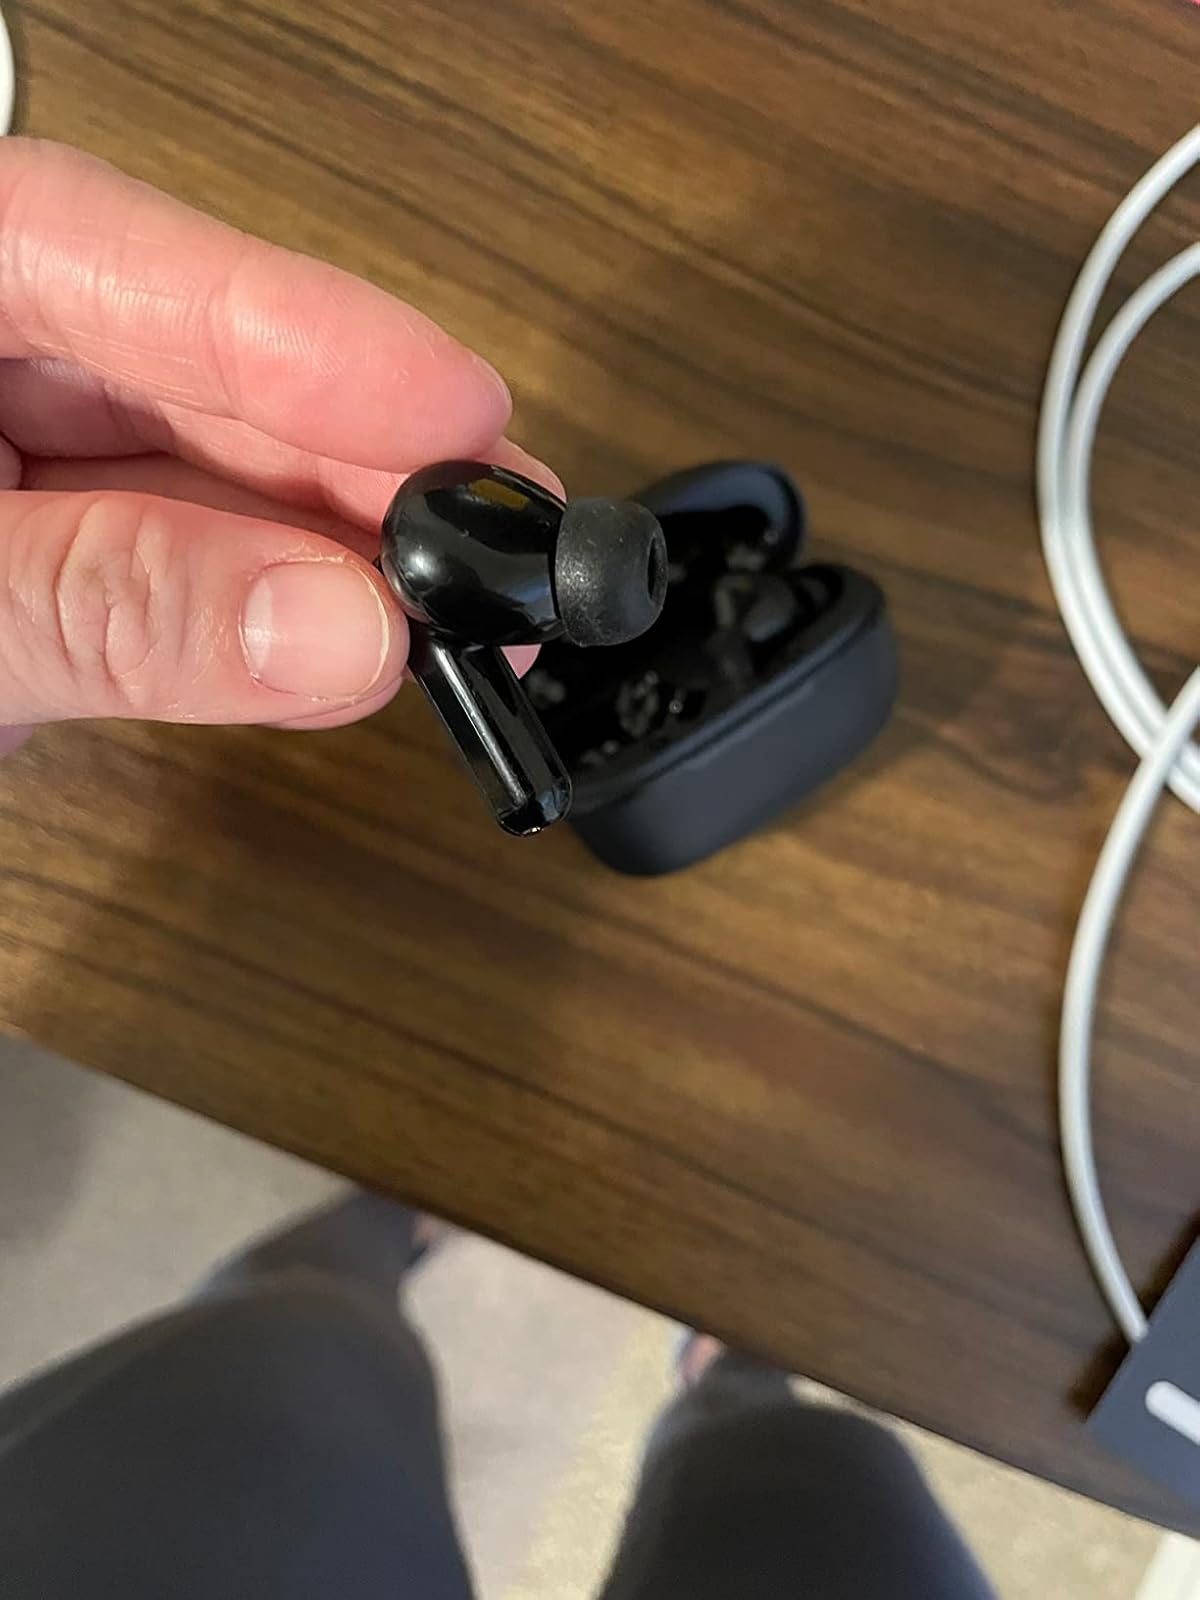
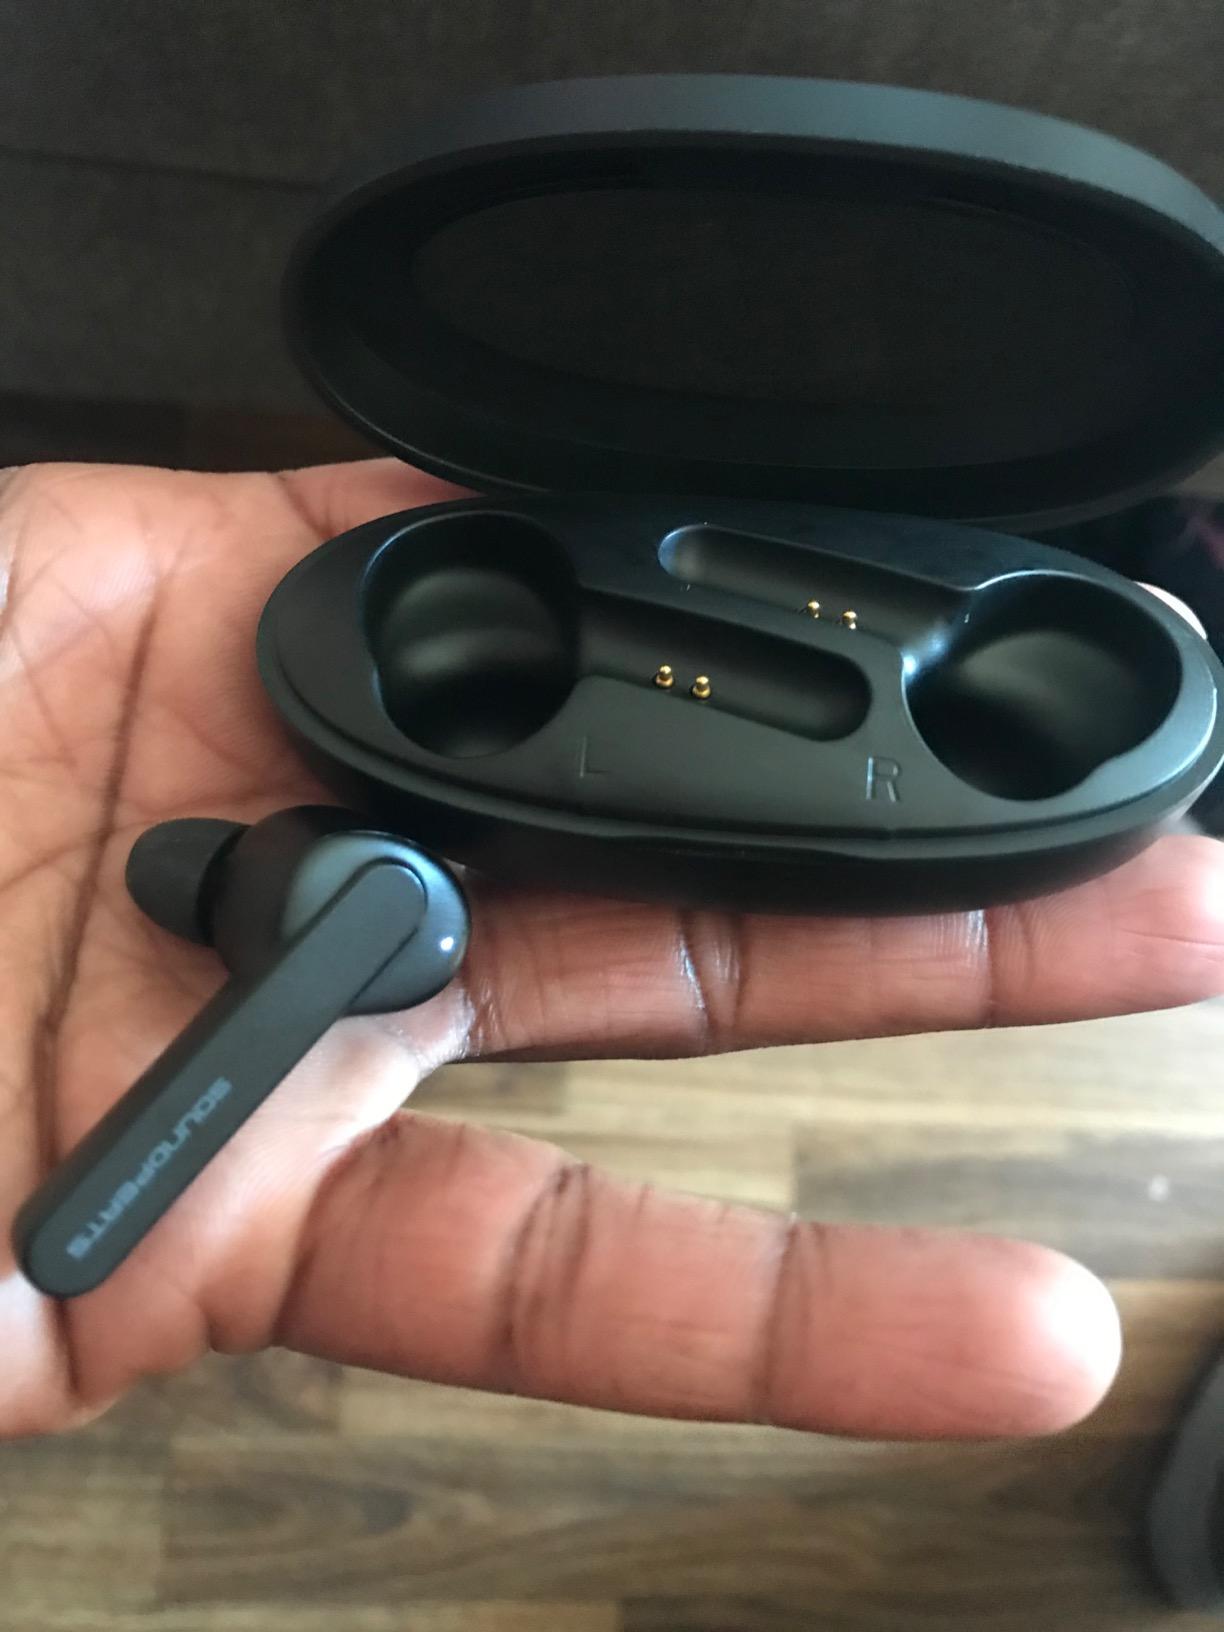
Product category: earbuds
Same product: no